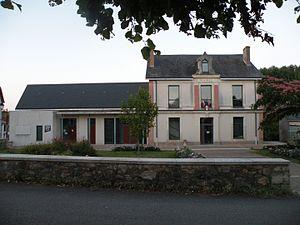
Boismé est une commune du centre-ouest de la France située dans le département des Deux-Sèvres en région Nouvelle-Aquitaine. Les habitants de Boismé sont les Boisméens et les Boisméennes.